Frenchie (rapper)

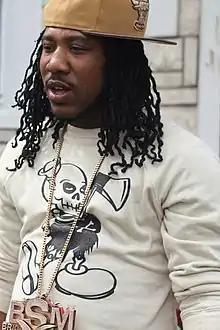
Frenchie in 2013

Greg Hogan (born May 15, 1985), better known by his stage name Frenchie, is an American rapper. He was in Gucci Mane's 1017 Records group 1017 Brick Squad and Waka Flocka Flame's Brick Squad Monopoly. Frenchie is credited for introducing Nicki Minaj and French Montana to Debra's Mizay Entertainment before their mainstream breakouts.